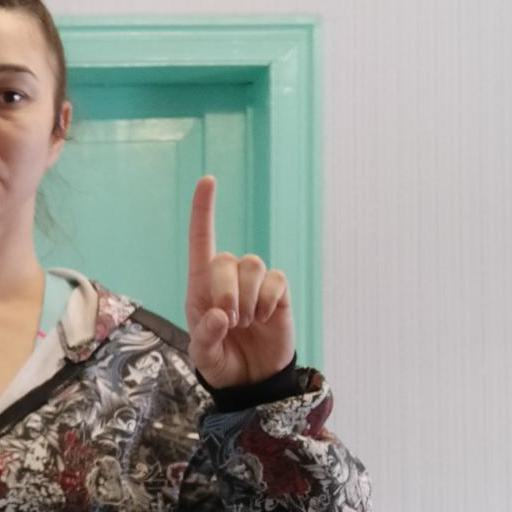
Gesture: one